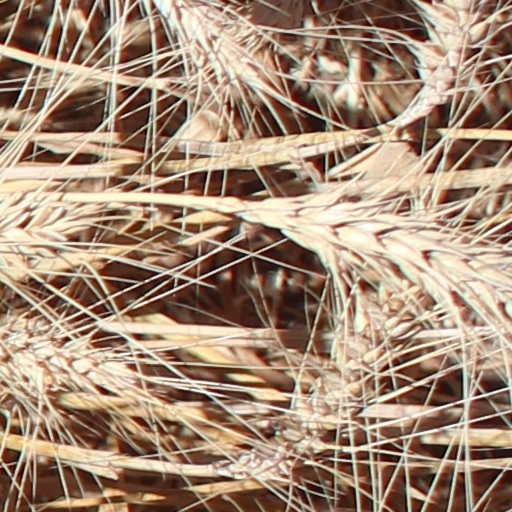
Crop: wheat